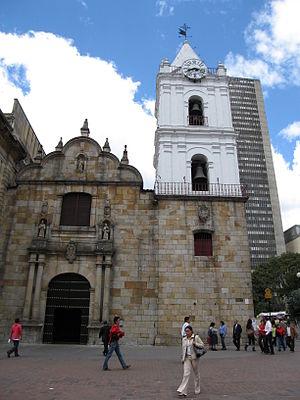
Cet article liste les monuments nationaux de Bogota, en Colombie. Au 25 septembre 2013,157 monuments nationaux y étaient recensés.